Bambatha Rifles

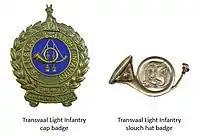
Transvaal Light Infantry insignia

In 1907 the regiment was further strengthened when it absorbed the Transvaal Light Infantry Regiment.